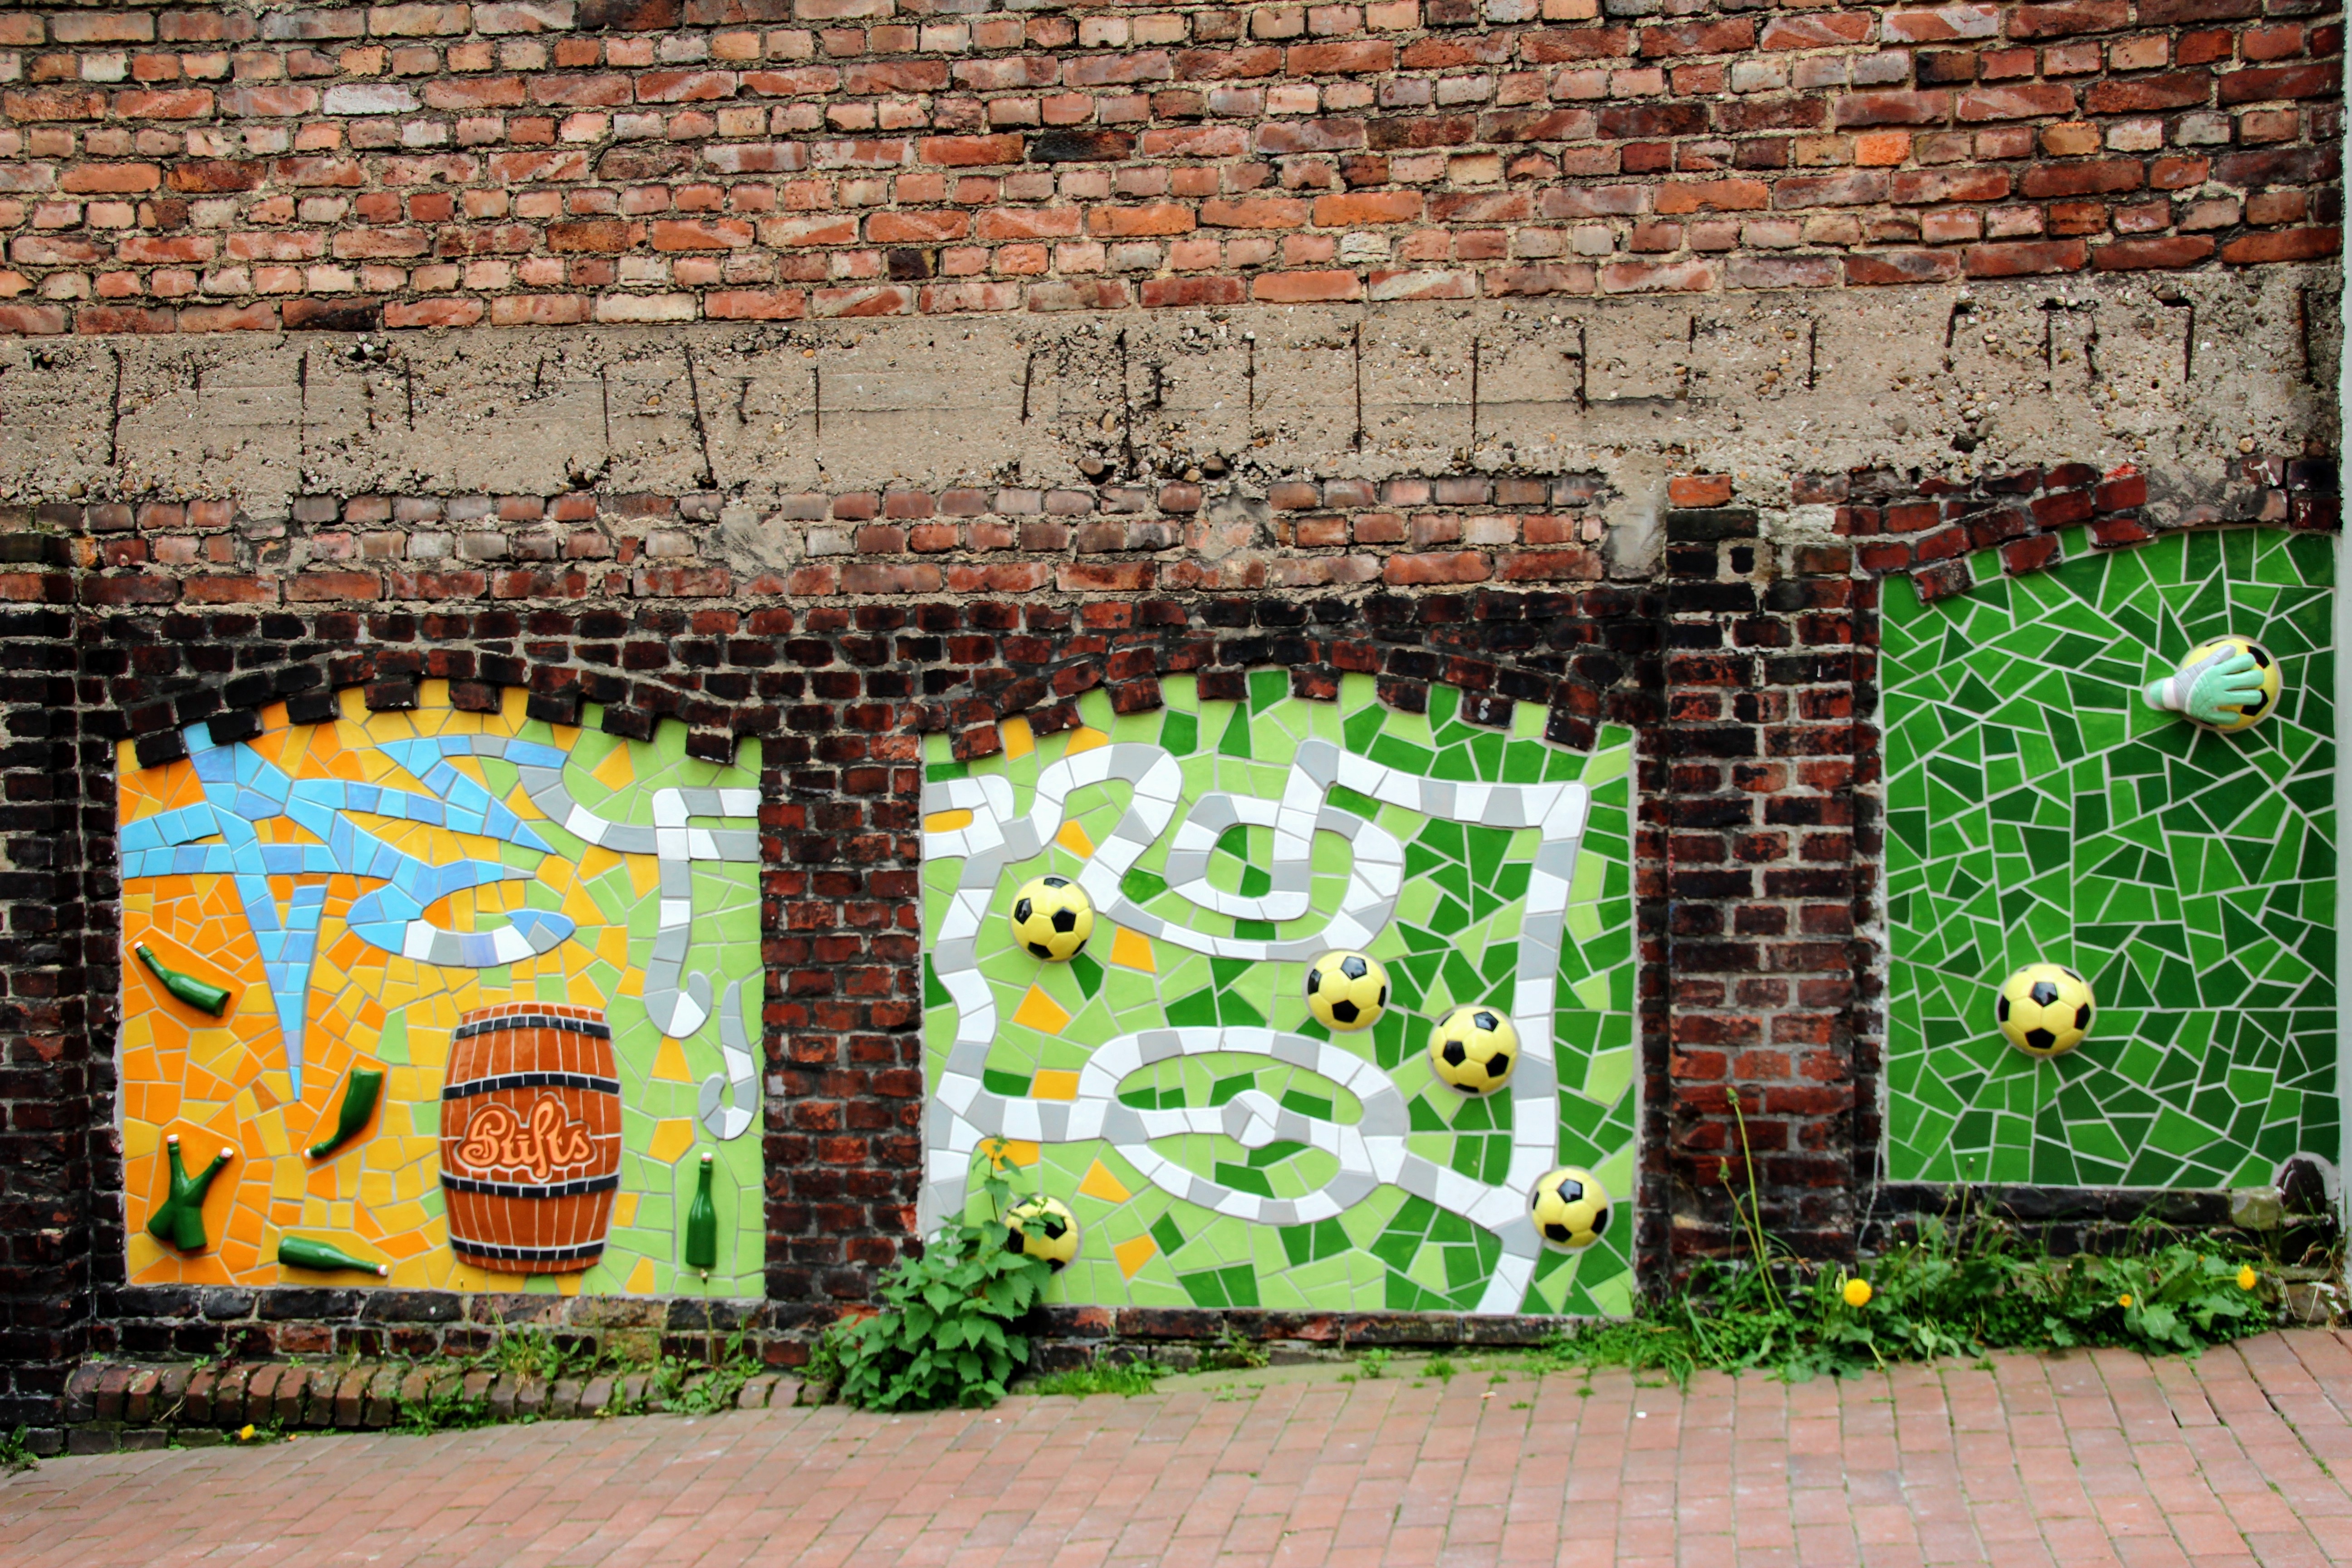
wall, green, colorful, graffiti, ornament, art, tiles, mural, dortmund, h rde, urban area, kumpstrasse